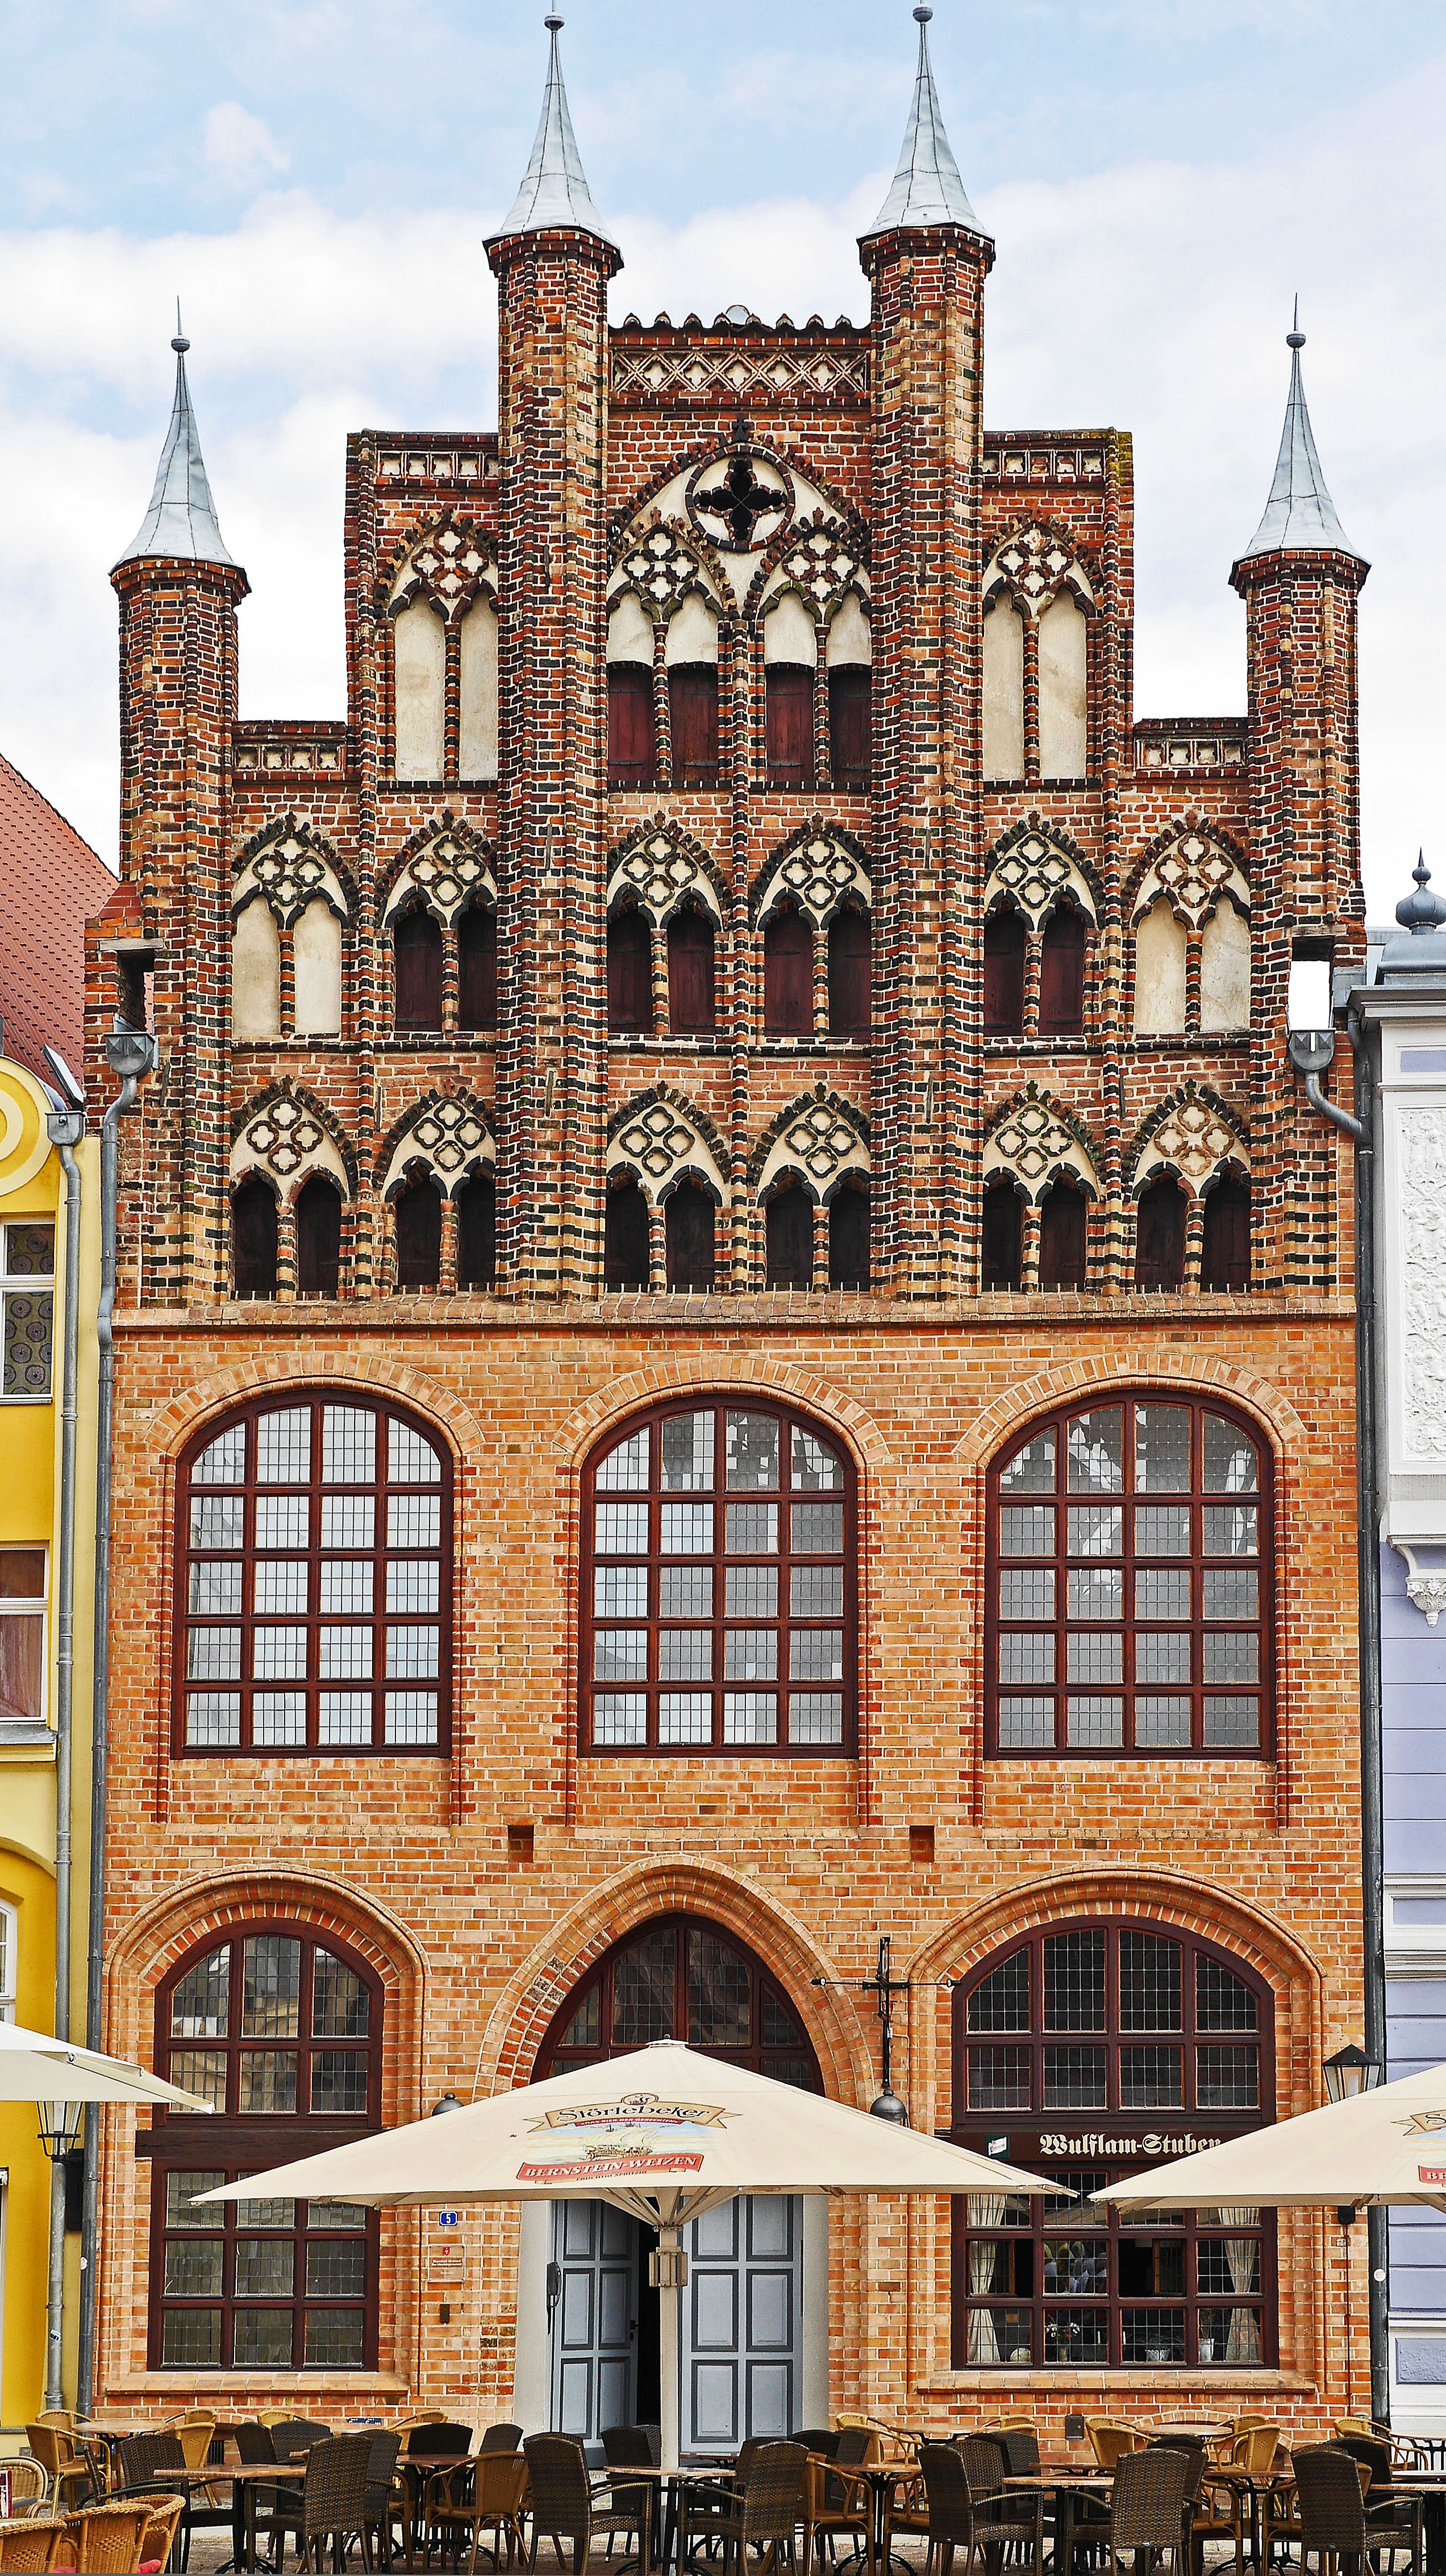
architecture, town, building, palace, landmark, facade, market, tourism, old town, chairs, arches, local, estate, inn, greifswald, screens, baltic sea, hanseatic city, artfully, gable house, clinker, hanseatic league, outside catering, tyueisch, baltic sea environment, street cafe, dining tables